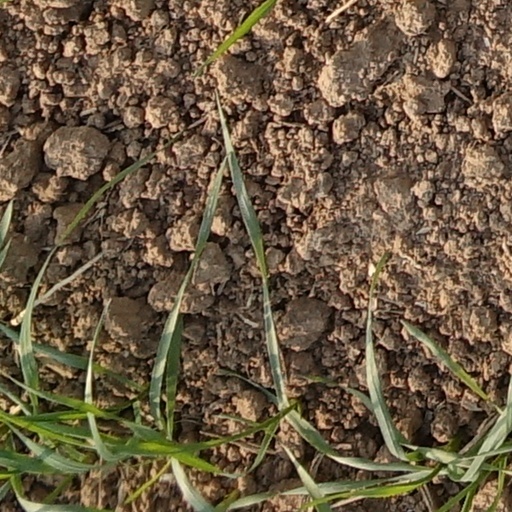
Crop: wheat